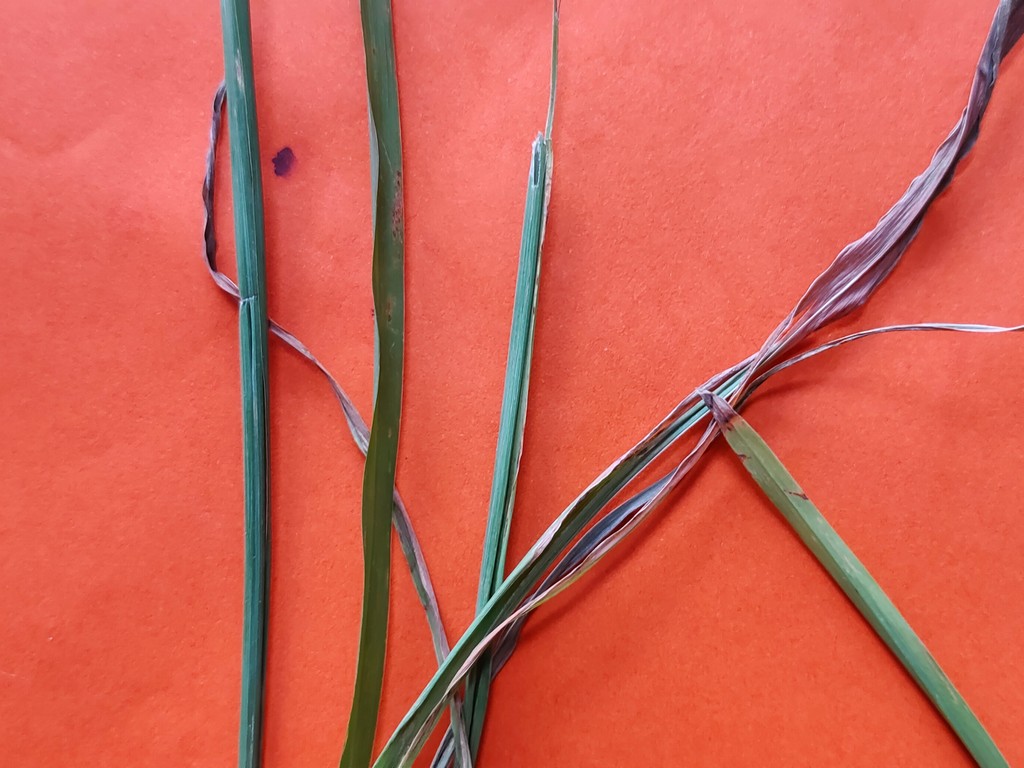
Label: Unhealthy